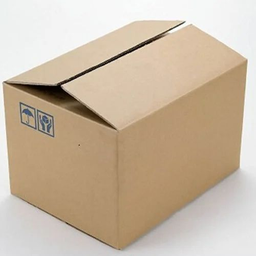
Label: cardboard